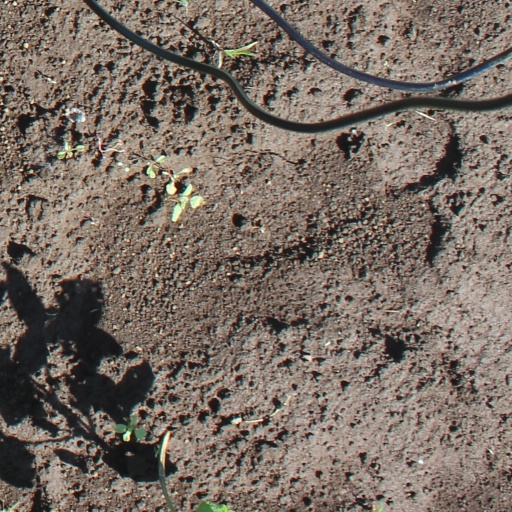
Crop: soybean